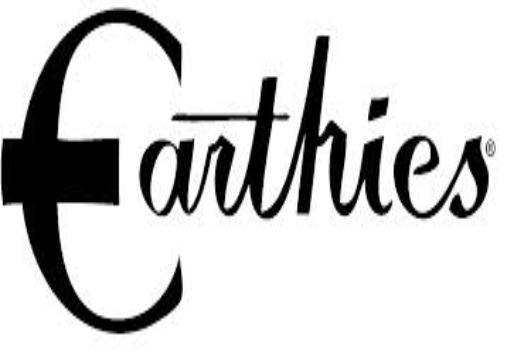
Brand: Earthies
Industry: Clothes